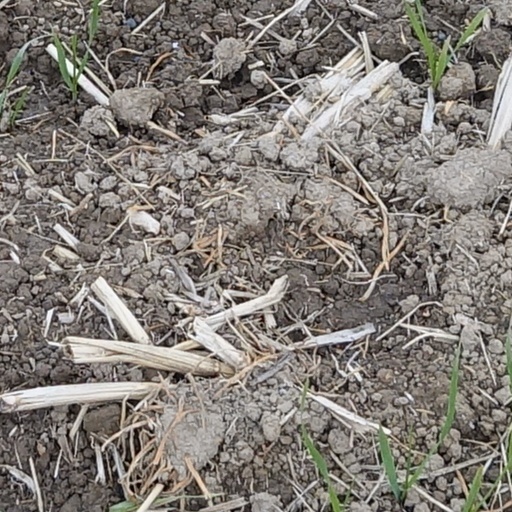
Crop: wheat